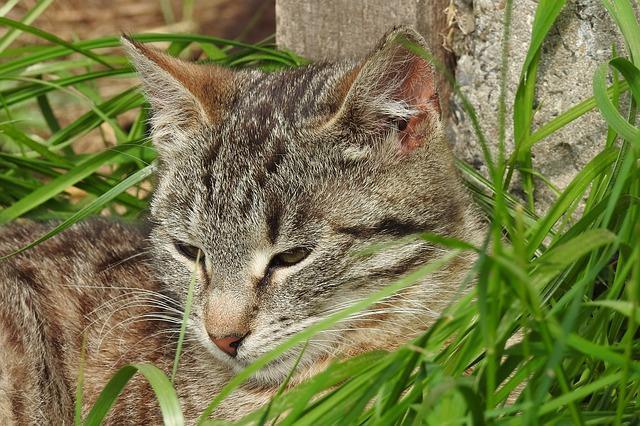
cat